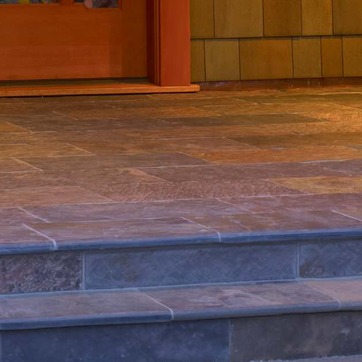
Material: stone